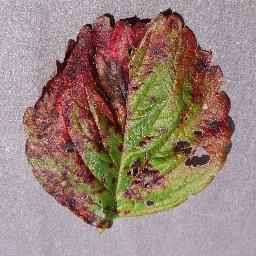
Label: Strawberry___Leaf_scorch